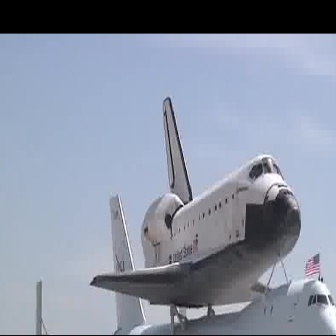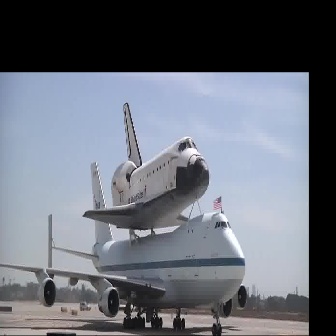
  Please identify the target specified by the bounding box [88,95,301,308] in the first image and locate it in the second image. Return the coordinates in [x_min,y_min,x_max,y_max] format.
Answer: [81,101,209,229]